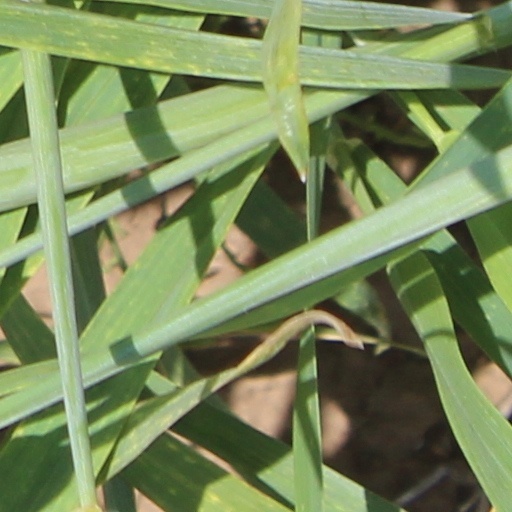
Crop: wheat